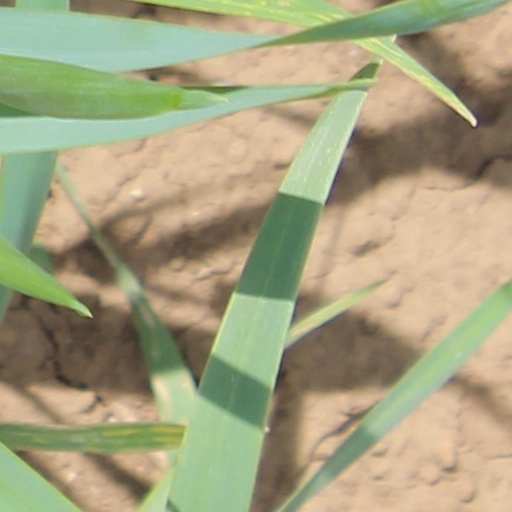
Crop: wheat